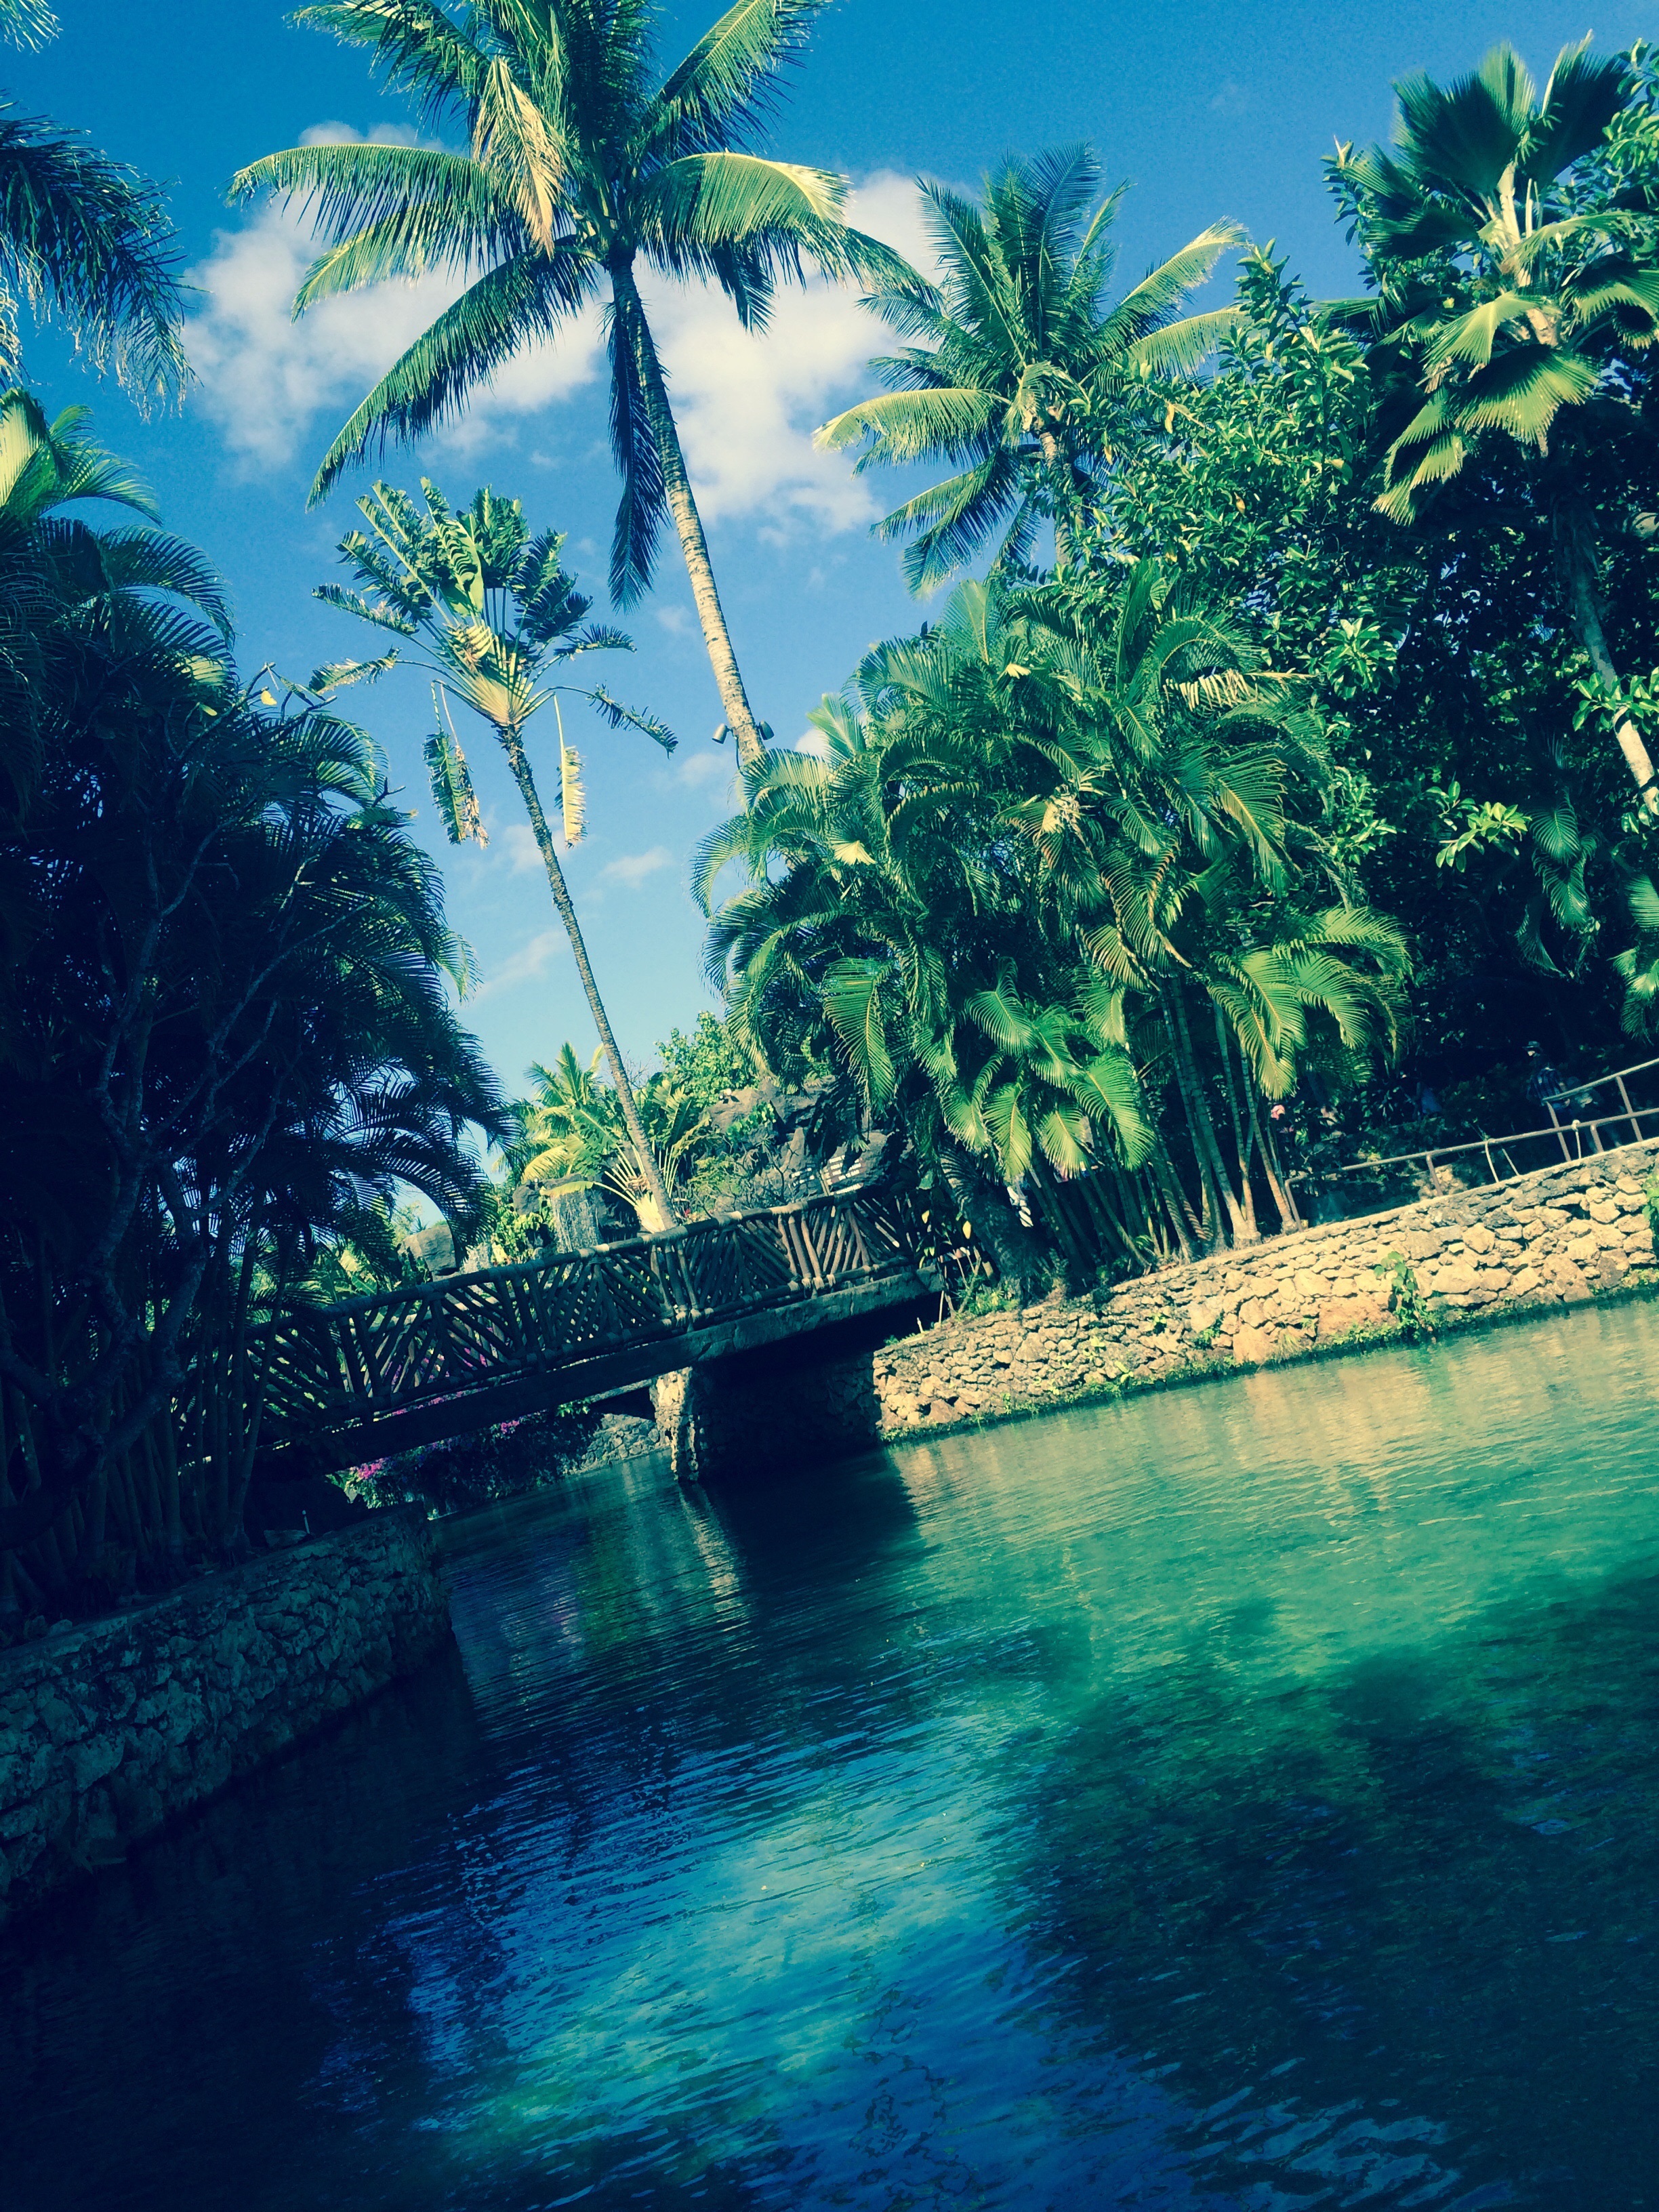
sea, tree, ocean, sunlight, jungle, lagoon, bay, island, body of water, rainforest, caribbean, tropics, landform, geographical feature, arecales, palm family